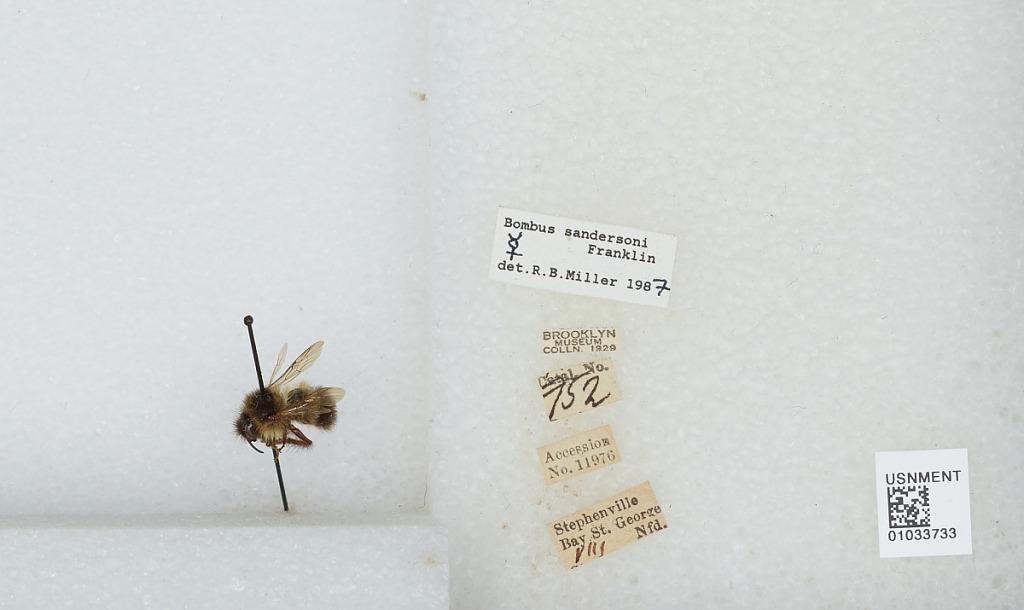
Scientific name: Bombus (Pyrobombus) sandersoni Franklin
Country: Canada
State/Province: Newfoundland and Labrador
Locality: Stephenville, Bay St. George
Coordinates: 48.5466, -58.5617
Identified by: Miller, R. B.